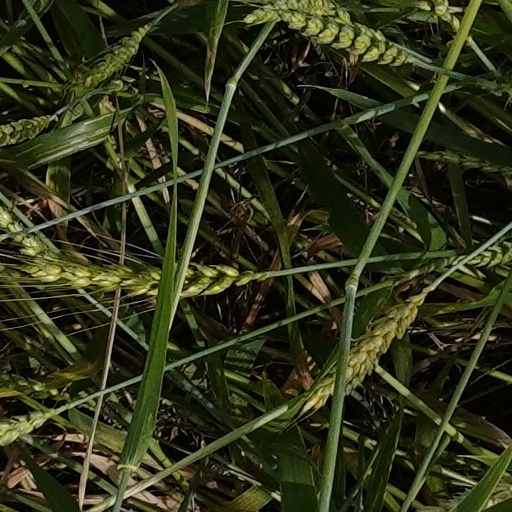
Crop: wheat